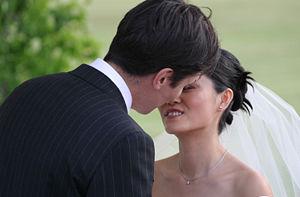
La photographie de mariage est un type de photographie sociale pratiquée à l'occasion d'un mariage.